List of Adventure Time characters

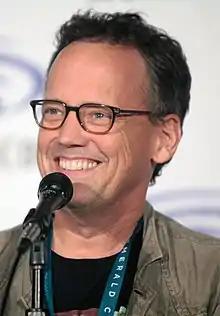
Prolific voice actor Dee Bradley Baker voices Cinnamon Bun, as well as many other minor characters.

Cinnamon Bun (voiced by Dee Bradley Baker) is a cinnamon roll from the Candy Kingdom who usually tries to impress people by doing tricks or volunteering for tasks, but usually ends up failing. Princess Bubblegum refers to him as being "half baked" due to his simple-minded nature. He became the new Royal Tart Toter after the old Royal Tart Toter became senile. After expressing unhappiness with Princess Bubblegum's actions, Cinnamon Bun assists Flame Princess in overthrowing her evil father and staying by her side. In "Red Throne", Cinnamon Bun becomes "fully baked" after being struck by flame, gaining intelligence as he declares himself Flame Princess' champion and knight, while professing his platonic love for her.